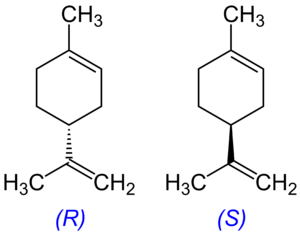
Limonen
Limonen er en alifatisk organisk forbindelse, der klassificeres som en terpen.